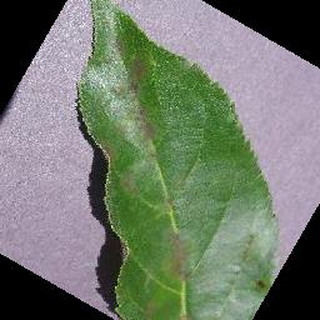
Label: apple_apple_scab